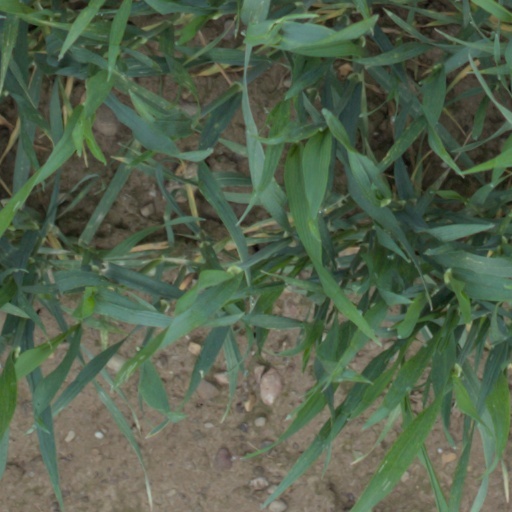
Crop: wheat